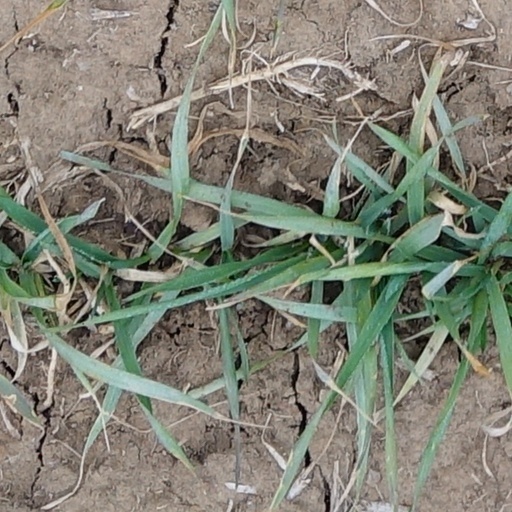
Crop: wheat